Battle of Grobnik Field

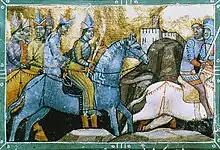
Mongols in Hungary and Croatia

The Battle of Grobnik field is a legendary battle that supposedly occurred in 1242 between the Croats and the Mongols (also called "Tatars") of the Golden Horde in the area below the Grobnik Castle in the present-day Čavle municipality in Primorje-Gorski Kotar County, western Croatia. The legend was recorded as late as the 16th century and was later a focus of an early romantic poem "The Grobnik Field" written in 1842 by Dimitrija Demeter for the 600th anniversary of the battle. Legend has it that, in a last-ditch struggle, Croats from all over the region gathered at the field and killed thousands of Mongols, who withdrew, never to return.